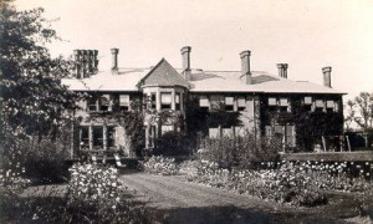
Building: The Hoo, Great Gaddesden
Country: United Kingdom
Year built: 1683
House in England The Hoo, Great Gaddesden The Hoo is a Grade II* listed country house in Great Gaddesden , Hertfordshire , England. It dates from around 1683. In 1944 it was in use as a maternity home. References